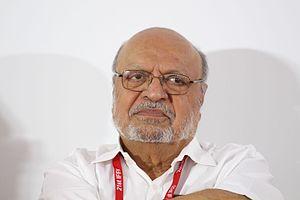
Le National Film Award du meilleur réalisateur est l'une des catégories des National Film Awards présentées annuellement par la Direction des festivals de films, l'organisation créée par le Ministère de l'information et de la radiodiffusion en Inde. C'est l'un des nombreux prix de la catégorie des longs métrages et décerné avec le Golden Lotus.